2015 Waco shootout

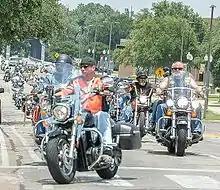
Protesting bikers in Waco, Texas

In 2014, the Texas Department of Public Safety listed the Bandidos Motorcycle Club as a "Tier 2" threat, the same rating as the Crips, Bloods, and Aryan Brotherhood, but it did not evaluate the Cossacks. That assessment said that the Bandidos Motorcycle Club "conducts their illegal activities as covertly as possible, and avoids high-profile activities such as drive-by shootings that many street gangs tend to commit."